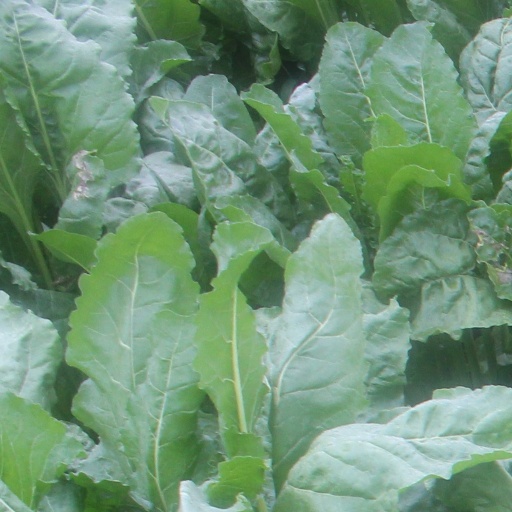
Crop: sugar beet